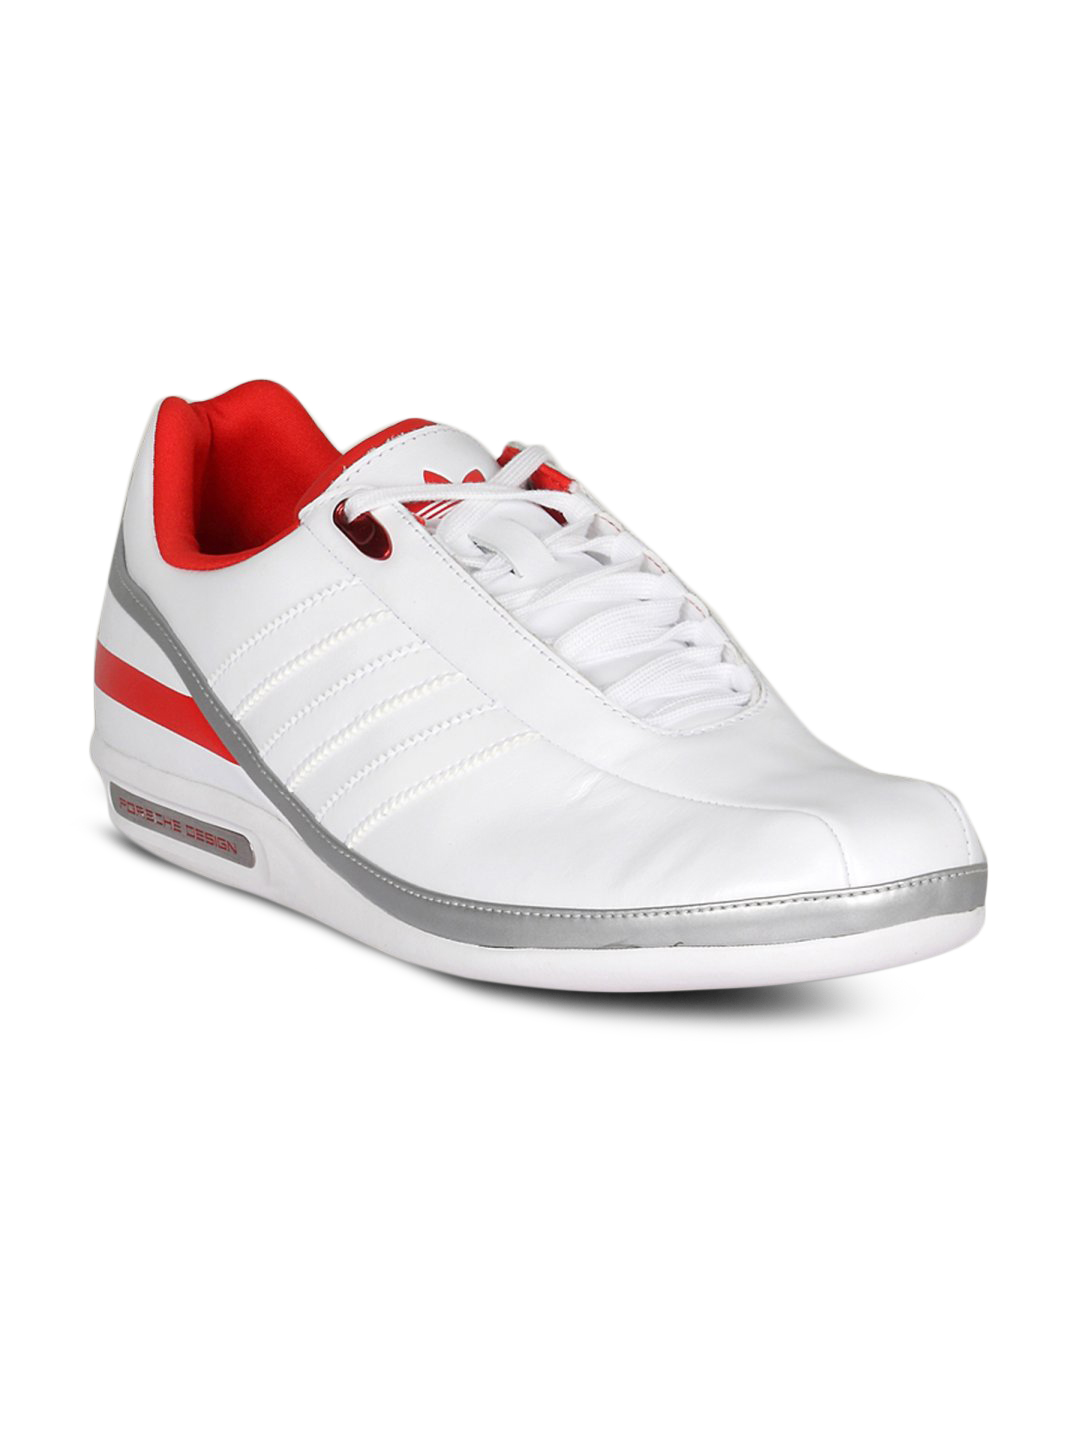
ADIDAS Men's Porsche Design White Shoe
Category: Footwear / Shoes / Casual Shoes
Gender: Men
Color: White
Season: Summer 2011
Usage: Casual